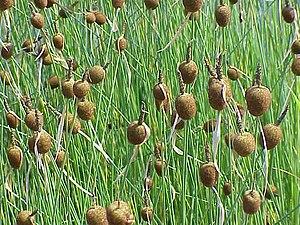
Typha minima est une espèce de plante herbacée de la famille des Typhaceae que l'on trouve au bord des rivières, des marais et des étangs du continent eurasiatique. Elle est facilement reconnaissable par sa petite quenouille. Cette plante fleurit de mai à juin. Elle est menacée d'extinction et devenue rare.